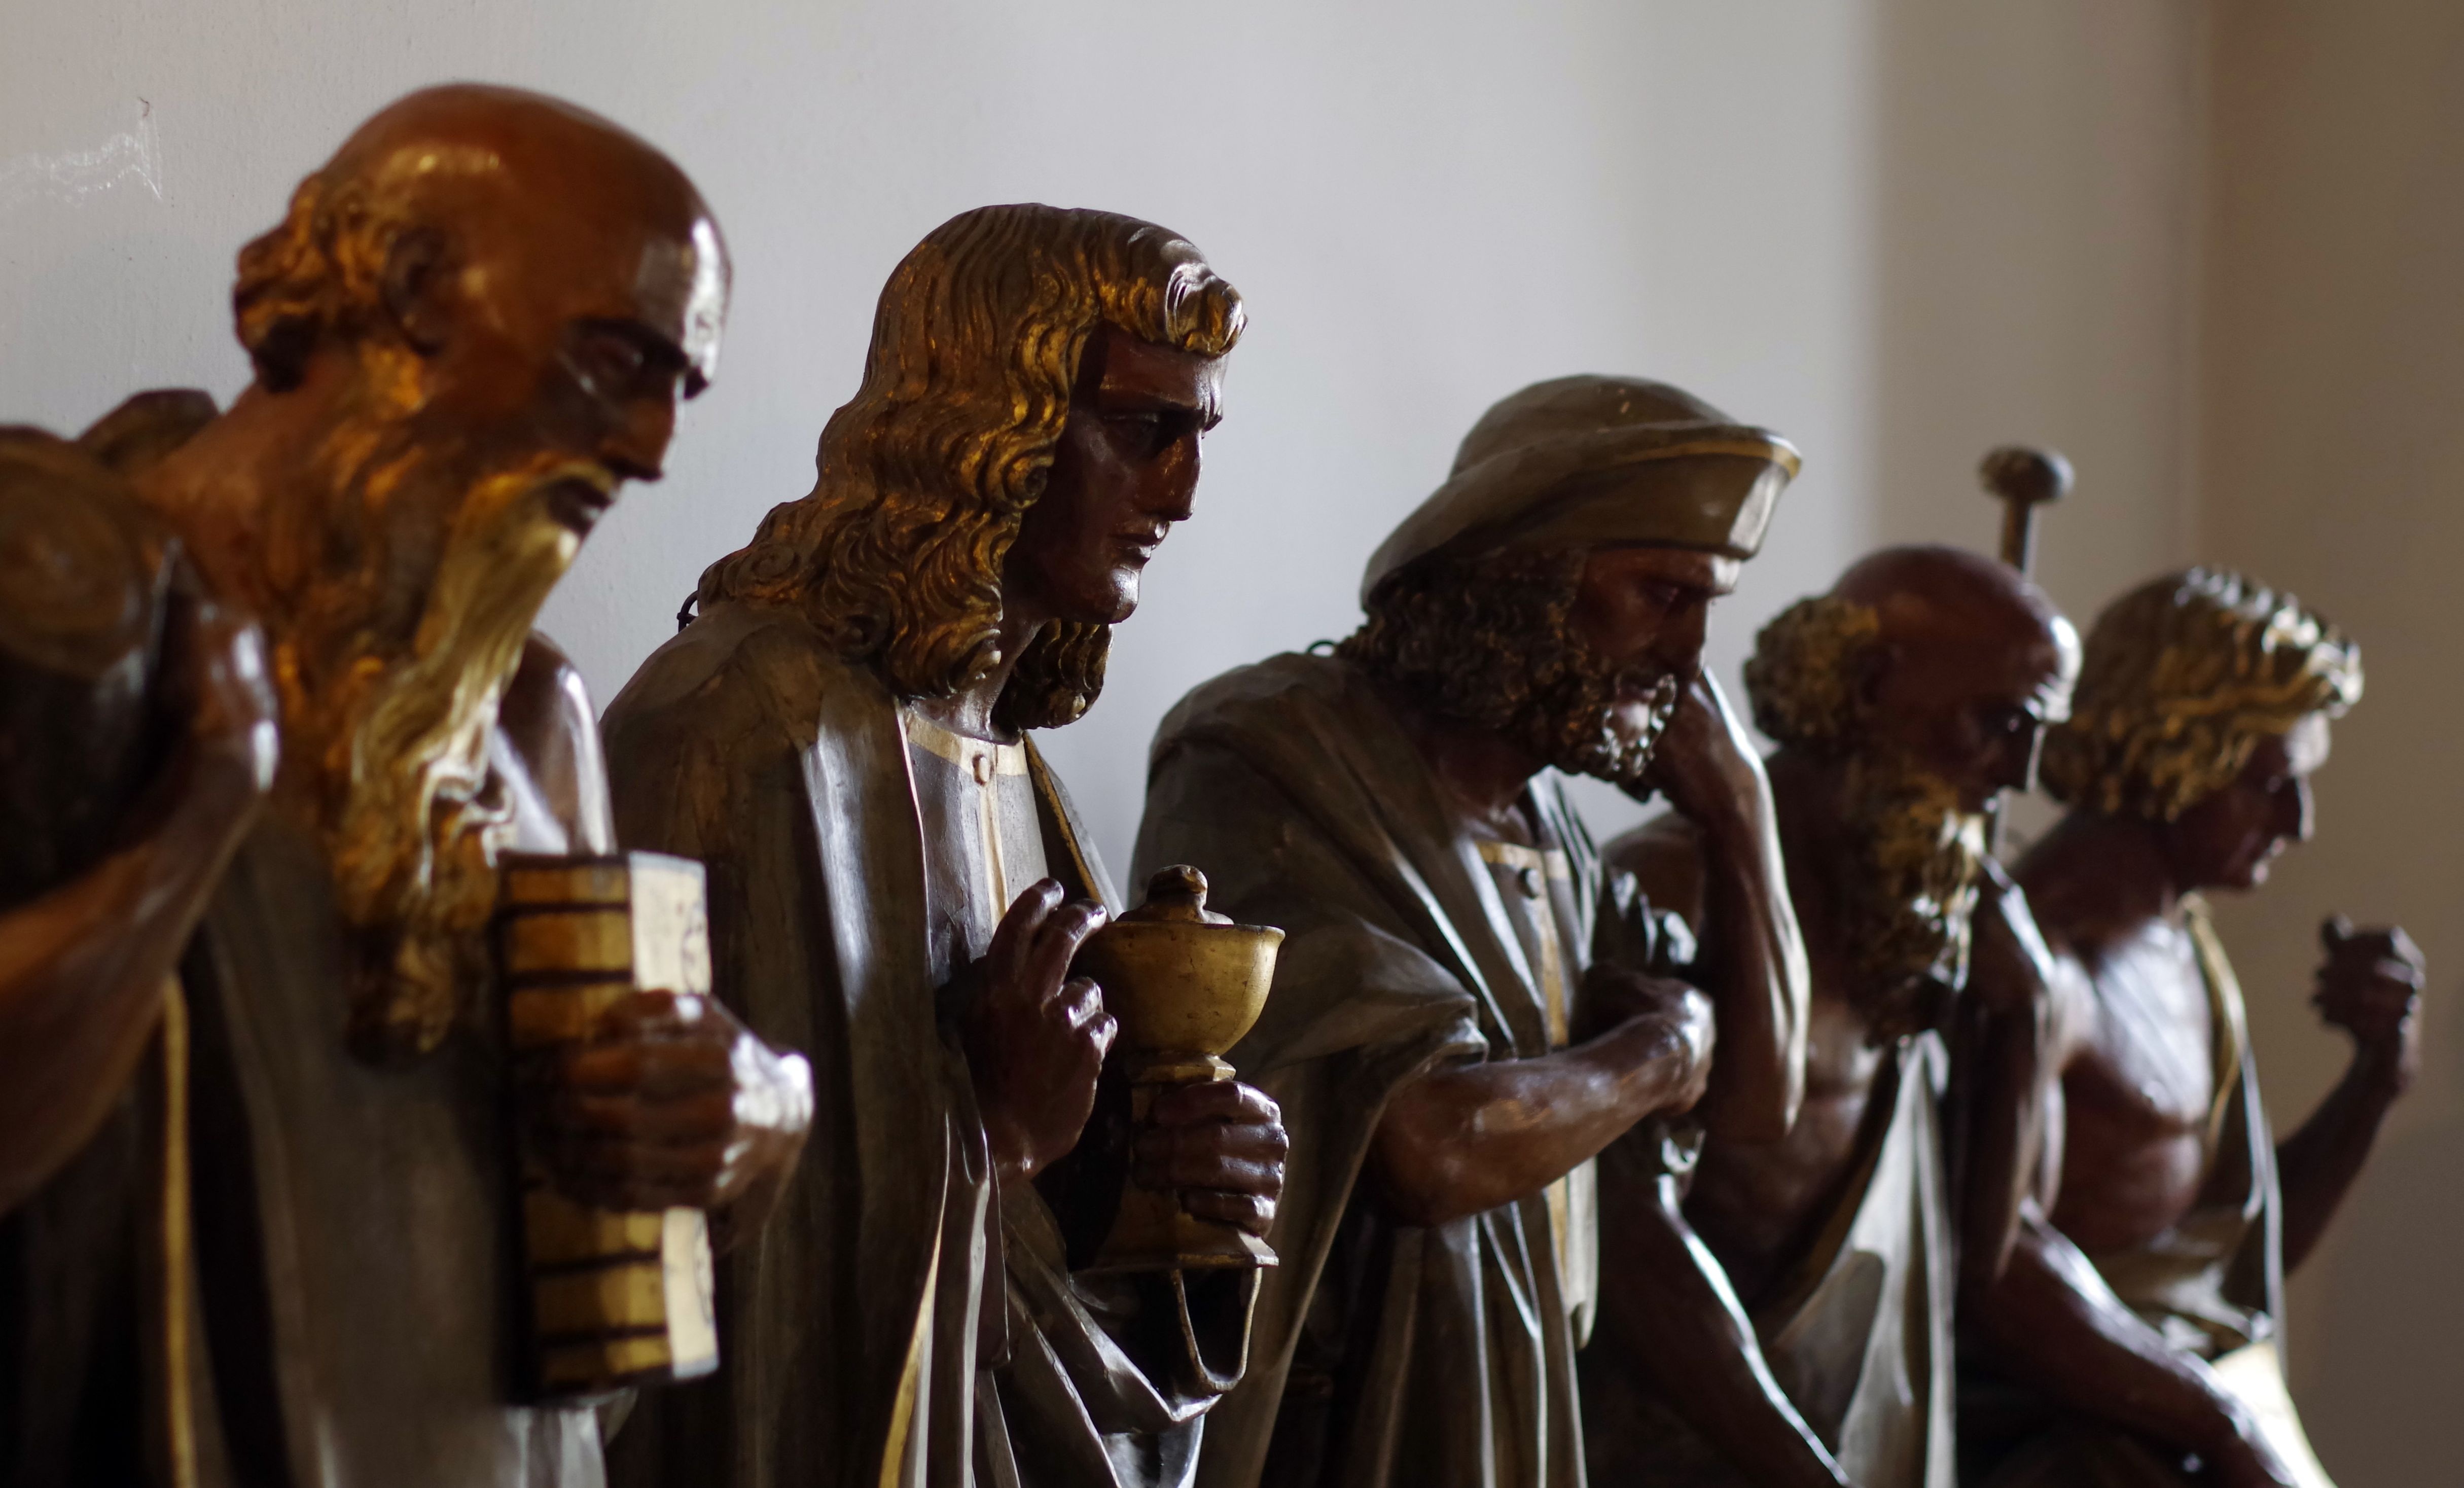
people, artistic, brown, religion, confession, sculpture, art, wooden, sacred, characters, wooden sculpture, the apostles, the cenacle, ancient history